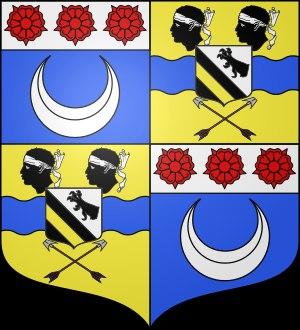
En anglais, le mot potter signifie potier.